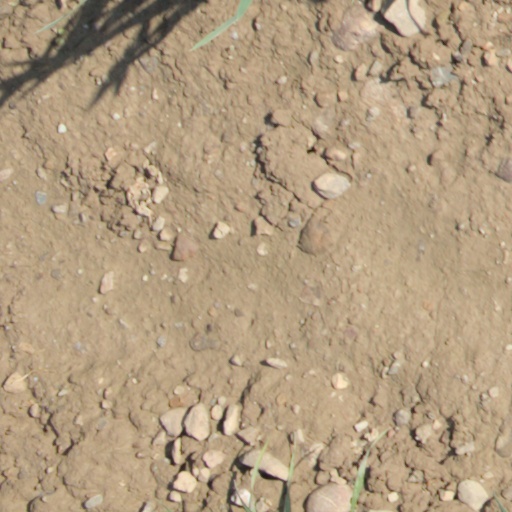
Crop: wheat